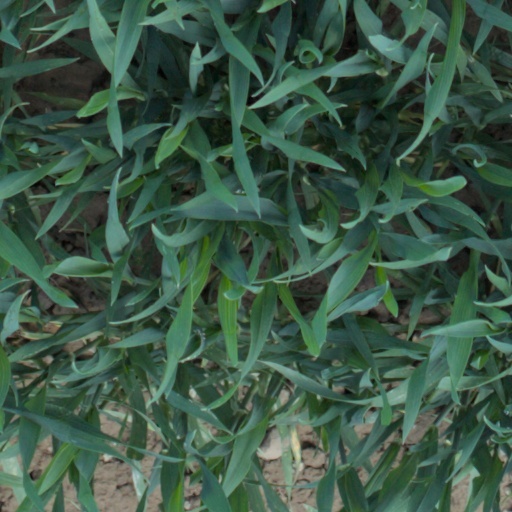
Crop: wheat